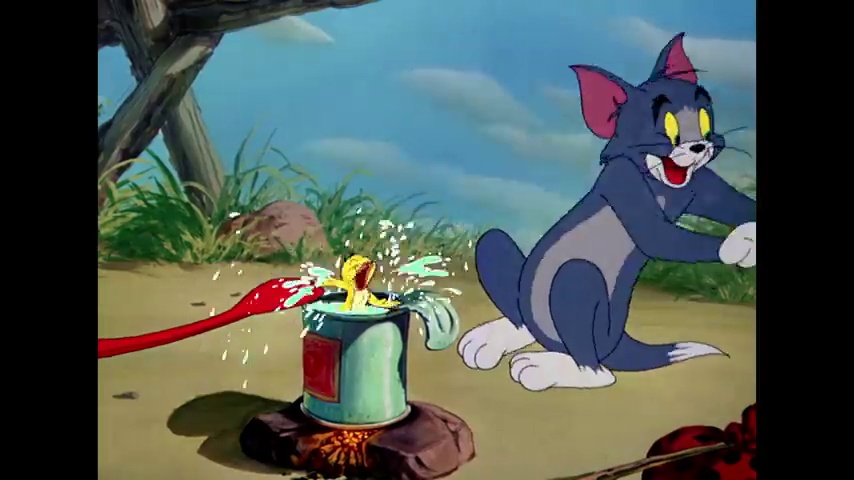
Portrait style: Cartoon Portrait